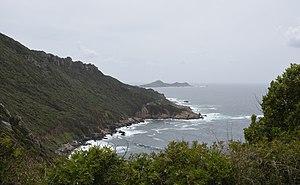
Randonée côtière au nord de la pointe de la Parata près de Ajaccio en Corse